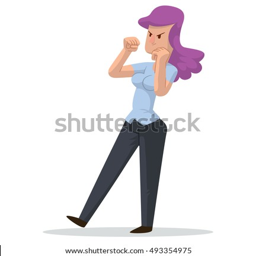
vector cartoon image of a business woman with wavy purple hair in black trousers and light blue blouse , fighting on a white background .